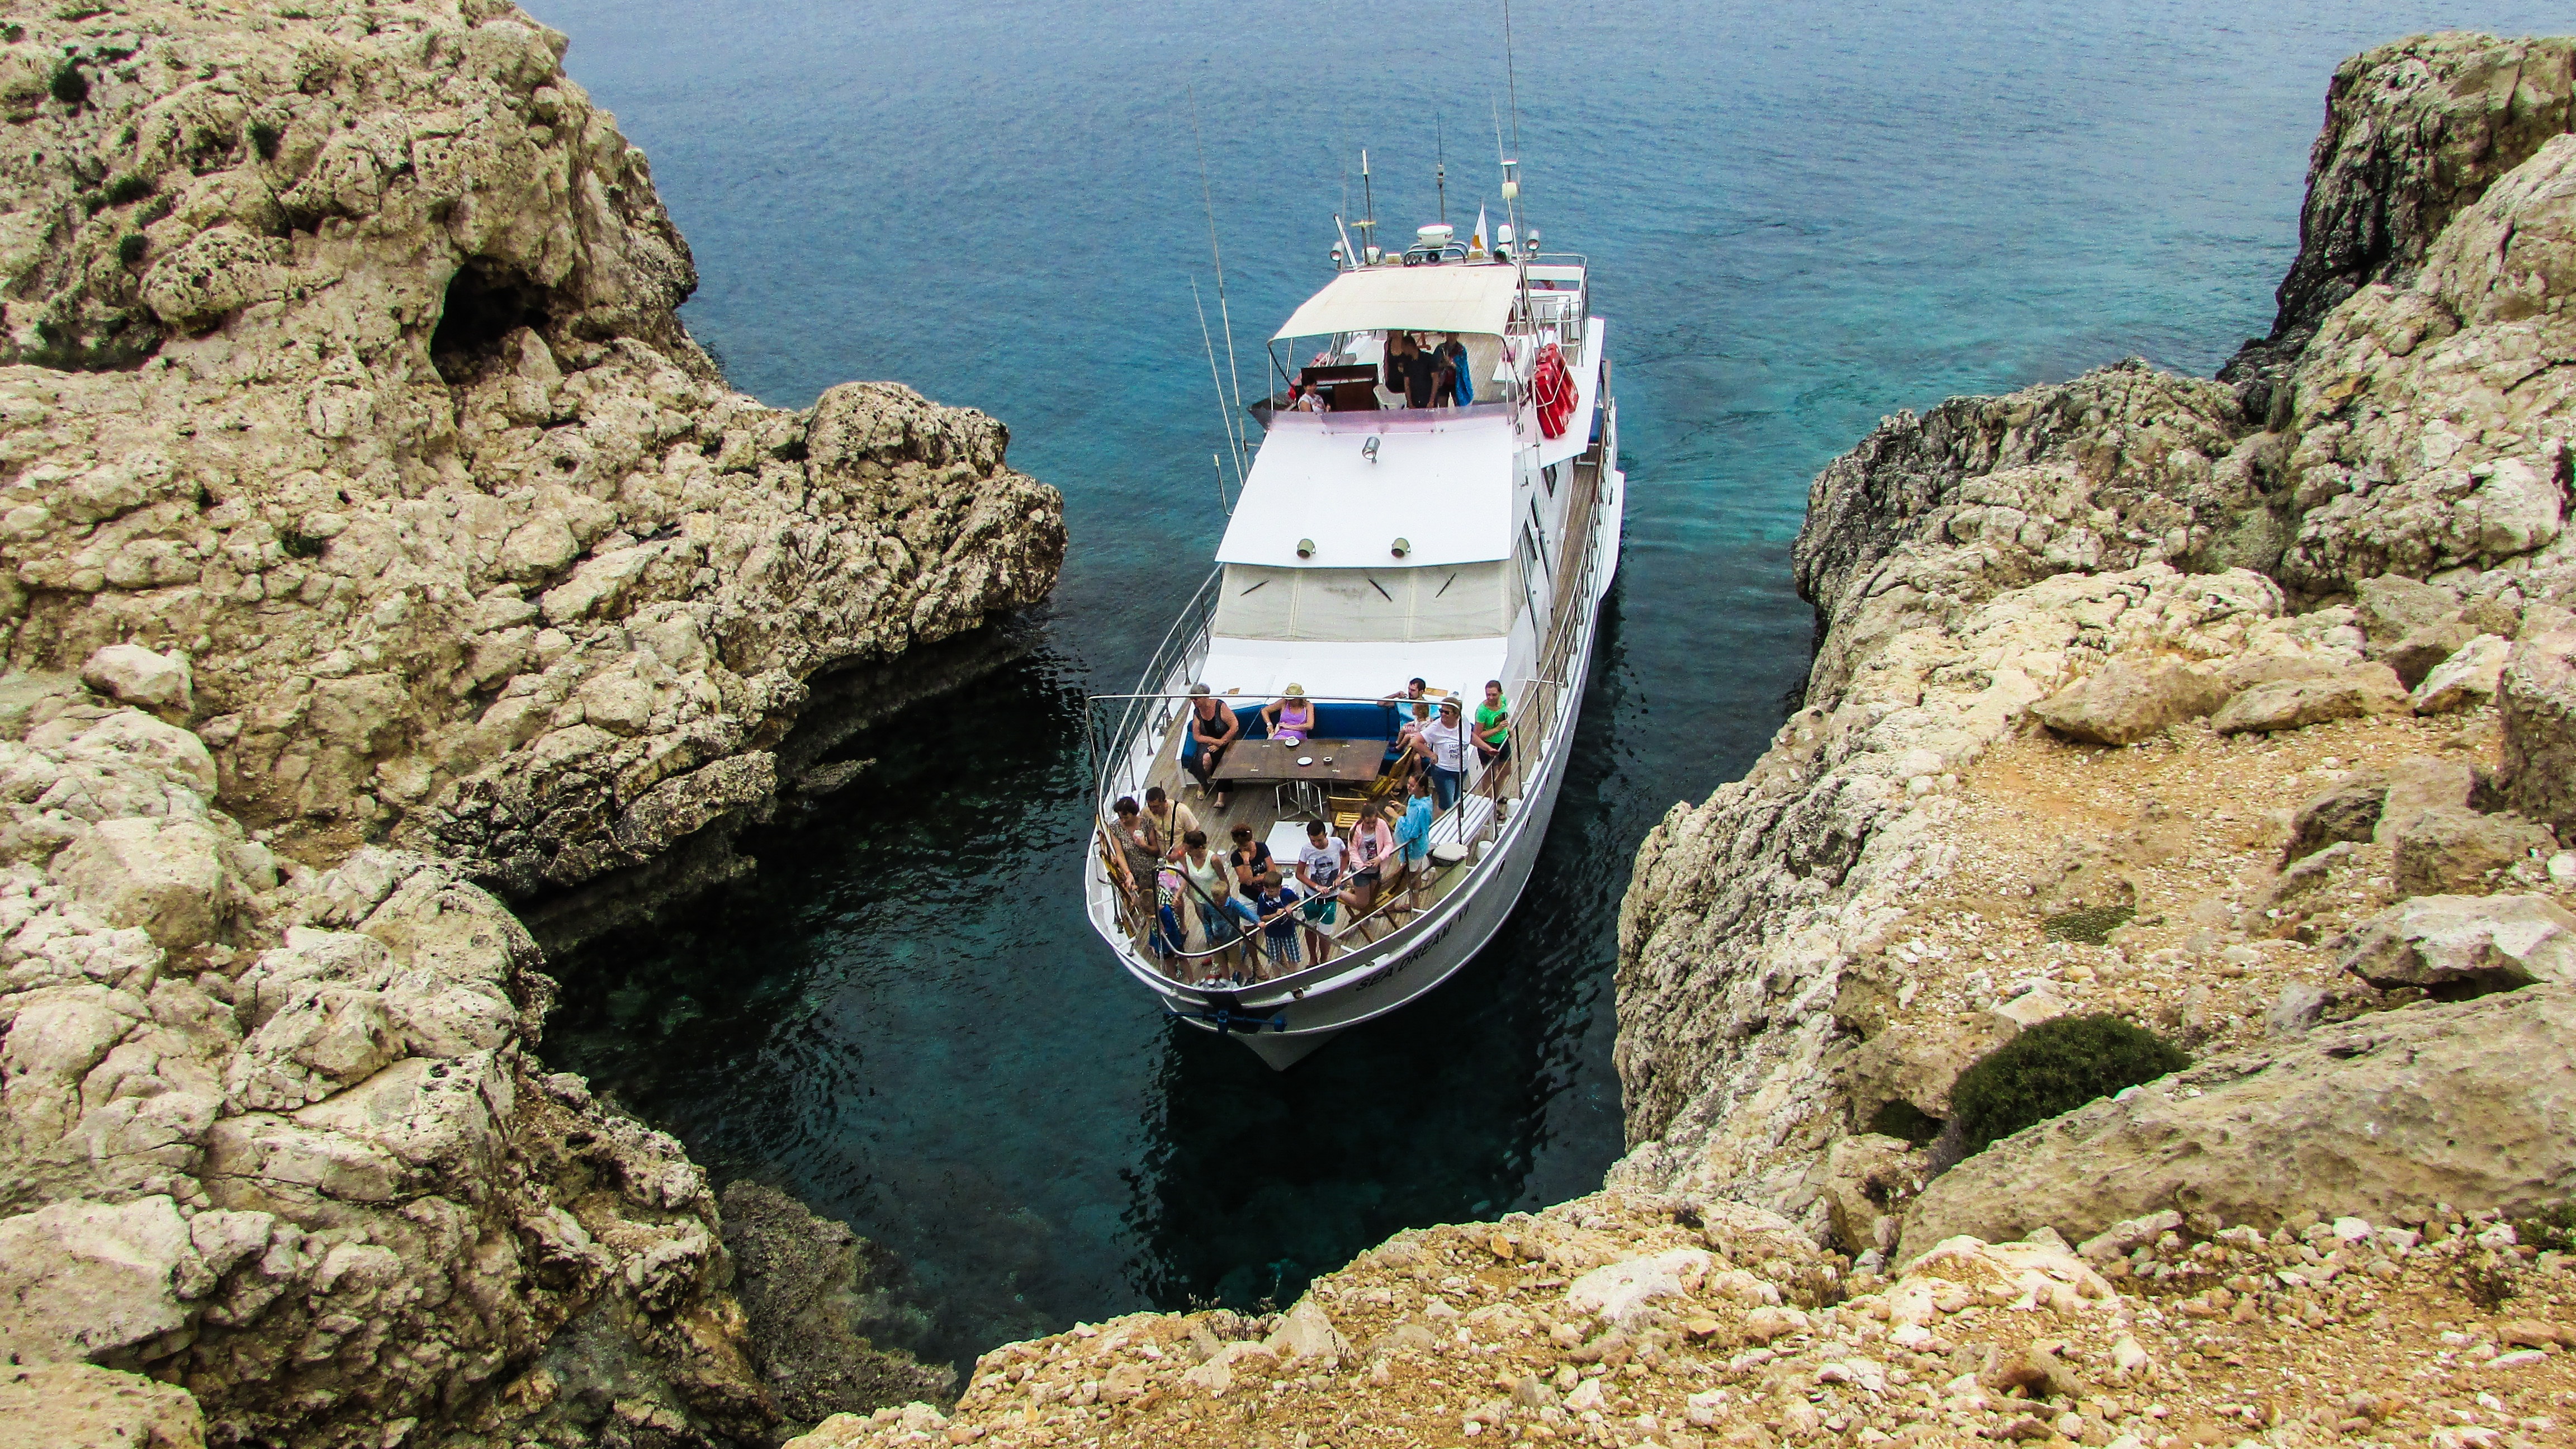
sea, coast, boat, cliff, vehicle, bay, tourism, leisure, terrain, waterway, channel, cavo greko, cyprus, cape, cruise boat, landform, geographical feature